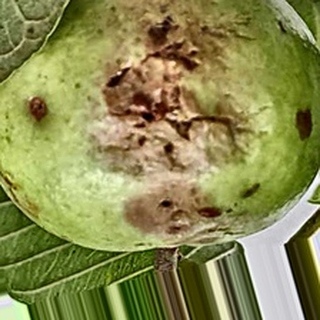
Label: guava_fruit_fly